Hermitage of Sant'Egidio

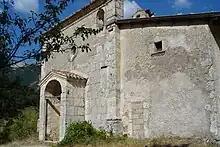
View of the hermitage

Eremo di Sant'Egidio (') is an hermitage located in Scanno, Province of L'Aquila (Abruzzo, Italy). It is located on the hill of the same name and dedicated to the Sant'Egidio (').